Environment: real
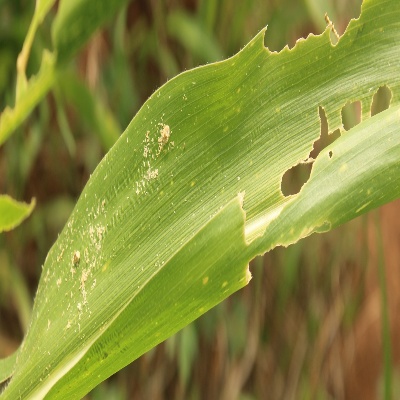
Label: fall_armyworm